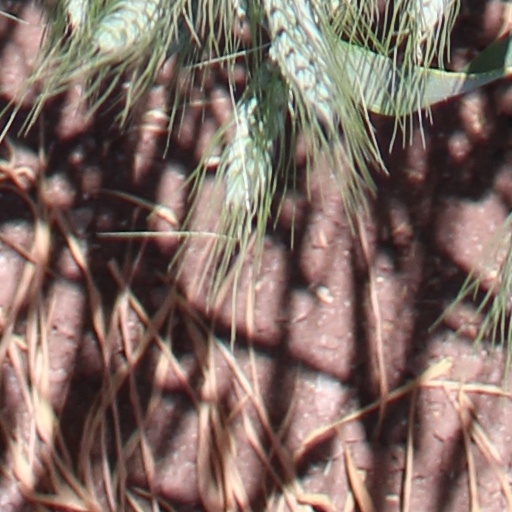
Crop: wheat